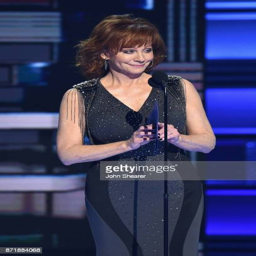
country artist speaks onstage at awards